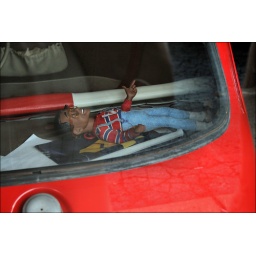
In BMW Isetta seen through auto dealer window in Moundsville, WV